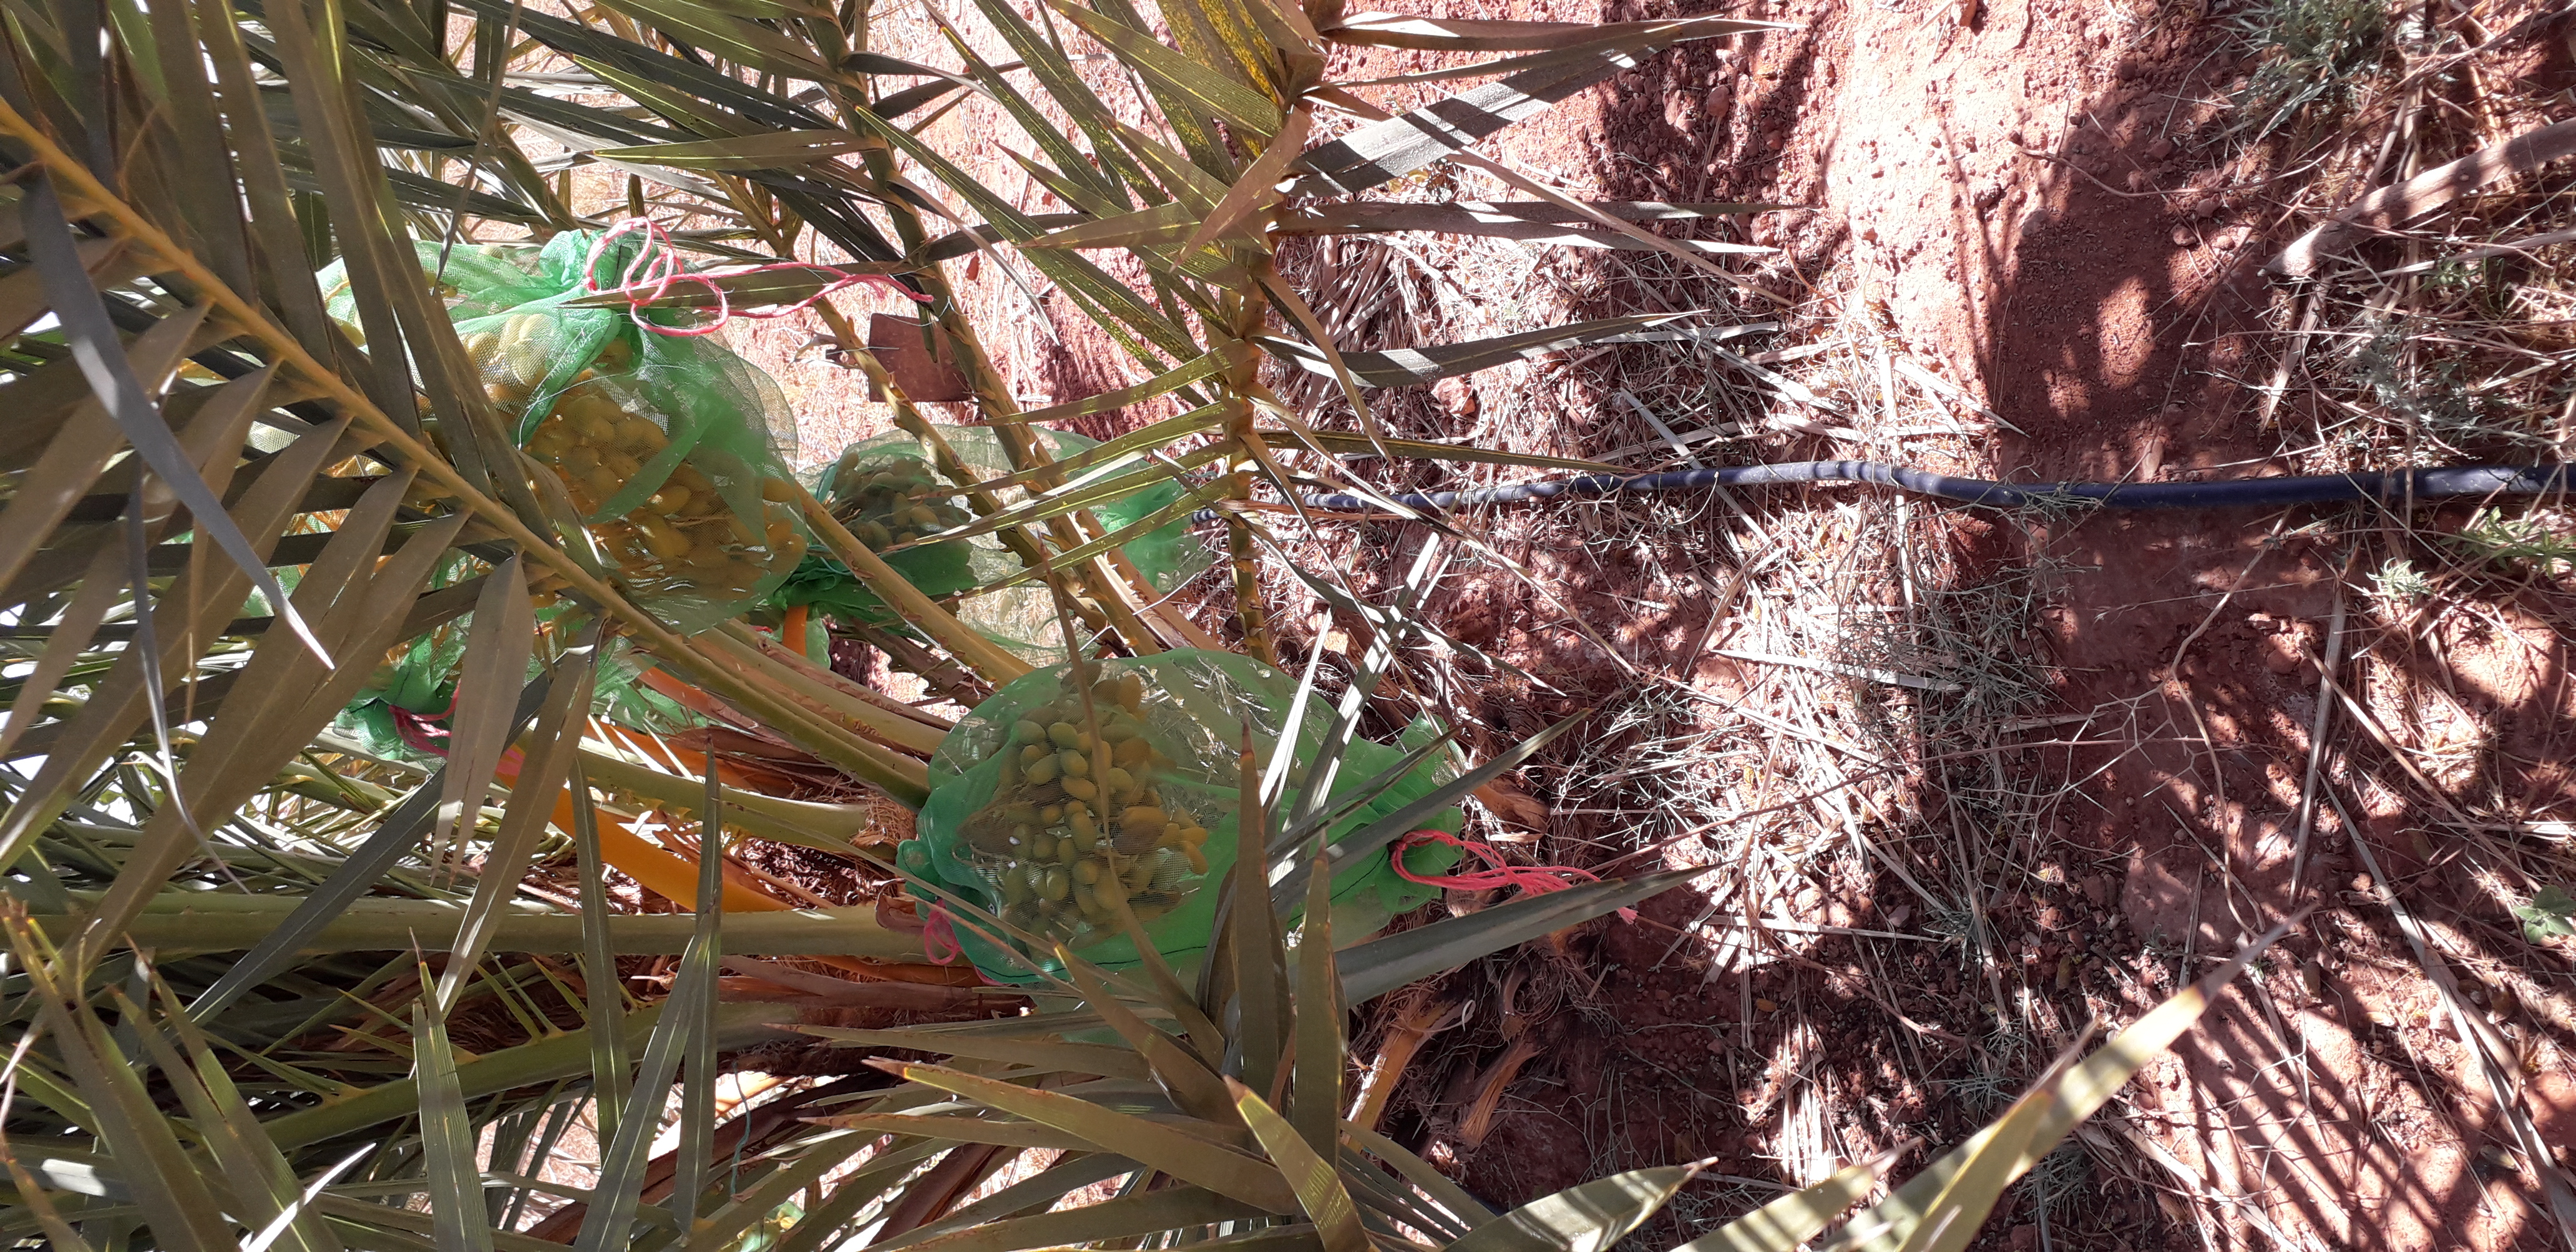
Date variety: kholt